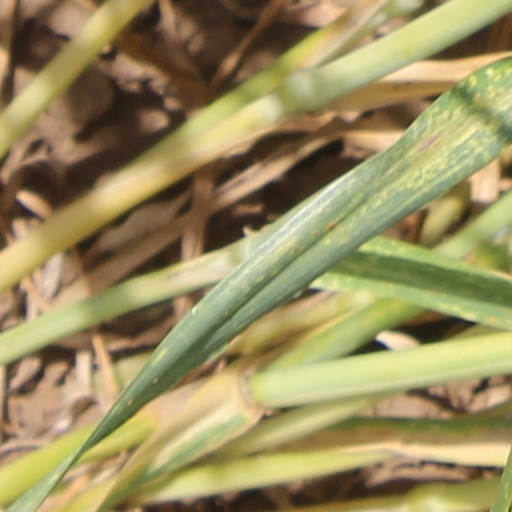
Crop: wheat